Marguerite Louise d'Orléans

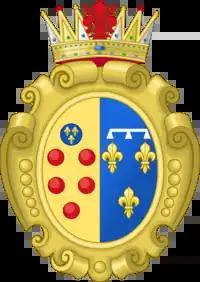
Arms of Marguerite Louise as Grand Duchess of Tuscany

Mattias de' Medici, brother to the incumbent Grand Duke and her bridegroom's uncle, conveyed Marguerite Louise to Tuscany in a fleet comprising nine galleys, three Tuscan, three on loan from the Republic of Genoa and another three from the Papal States. Against all protocol, Charles of Lorraine saw her off at Marseille. The party arrived in Tuscany on 12 June, the bride disembarking at Livorno, and, to much pageantry, she made her formal entry into Florence on 20 June. Their wedding celebrations, the most lavish spectacle Florence had hitherto seen, included of a cortège of over three hundred carriages. As a wedding gift, Grand Duke Ferdinando, the bridegroom's father, presented her with a pearl the "size of a small pigeon's egg".